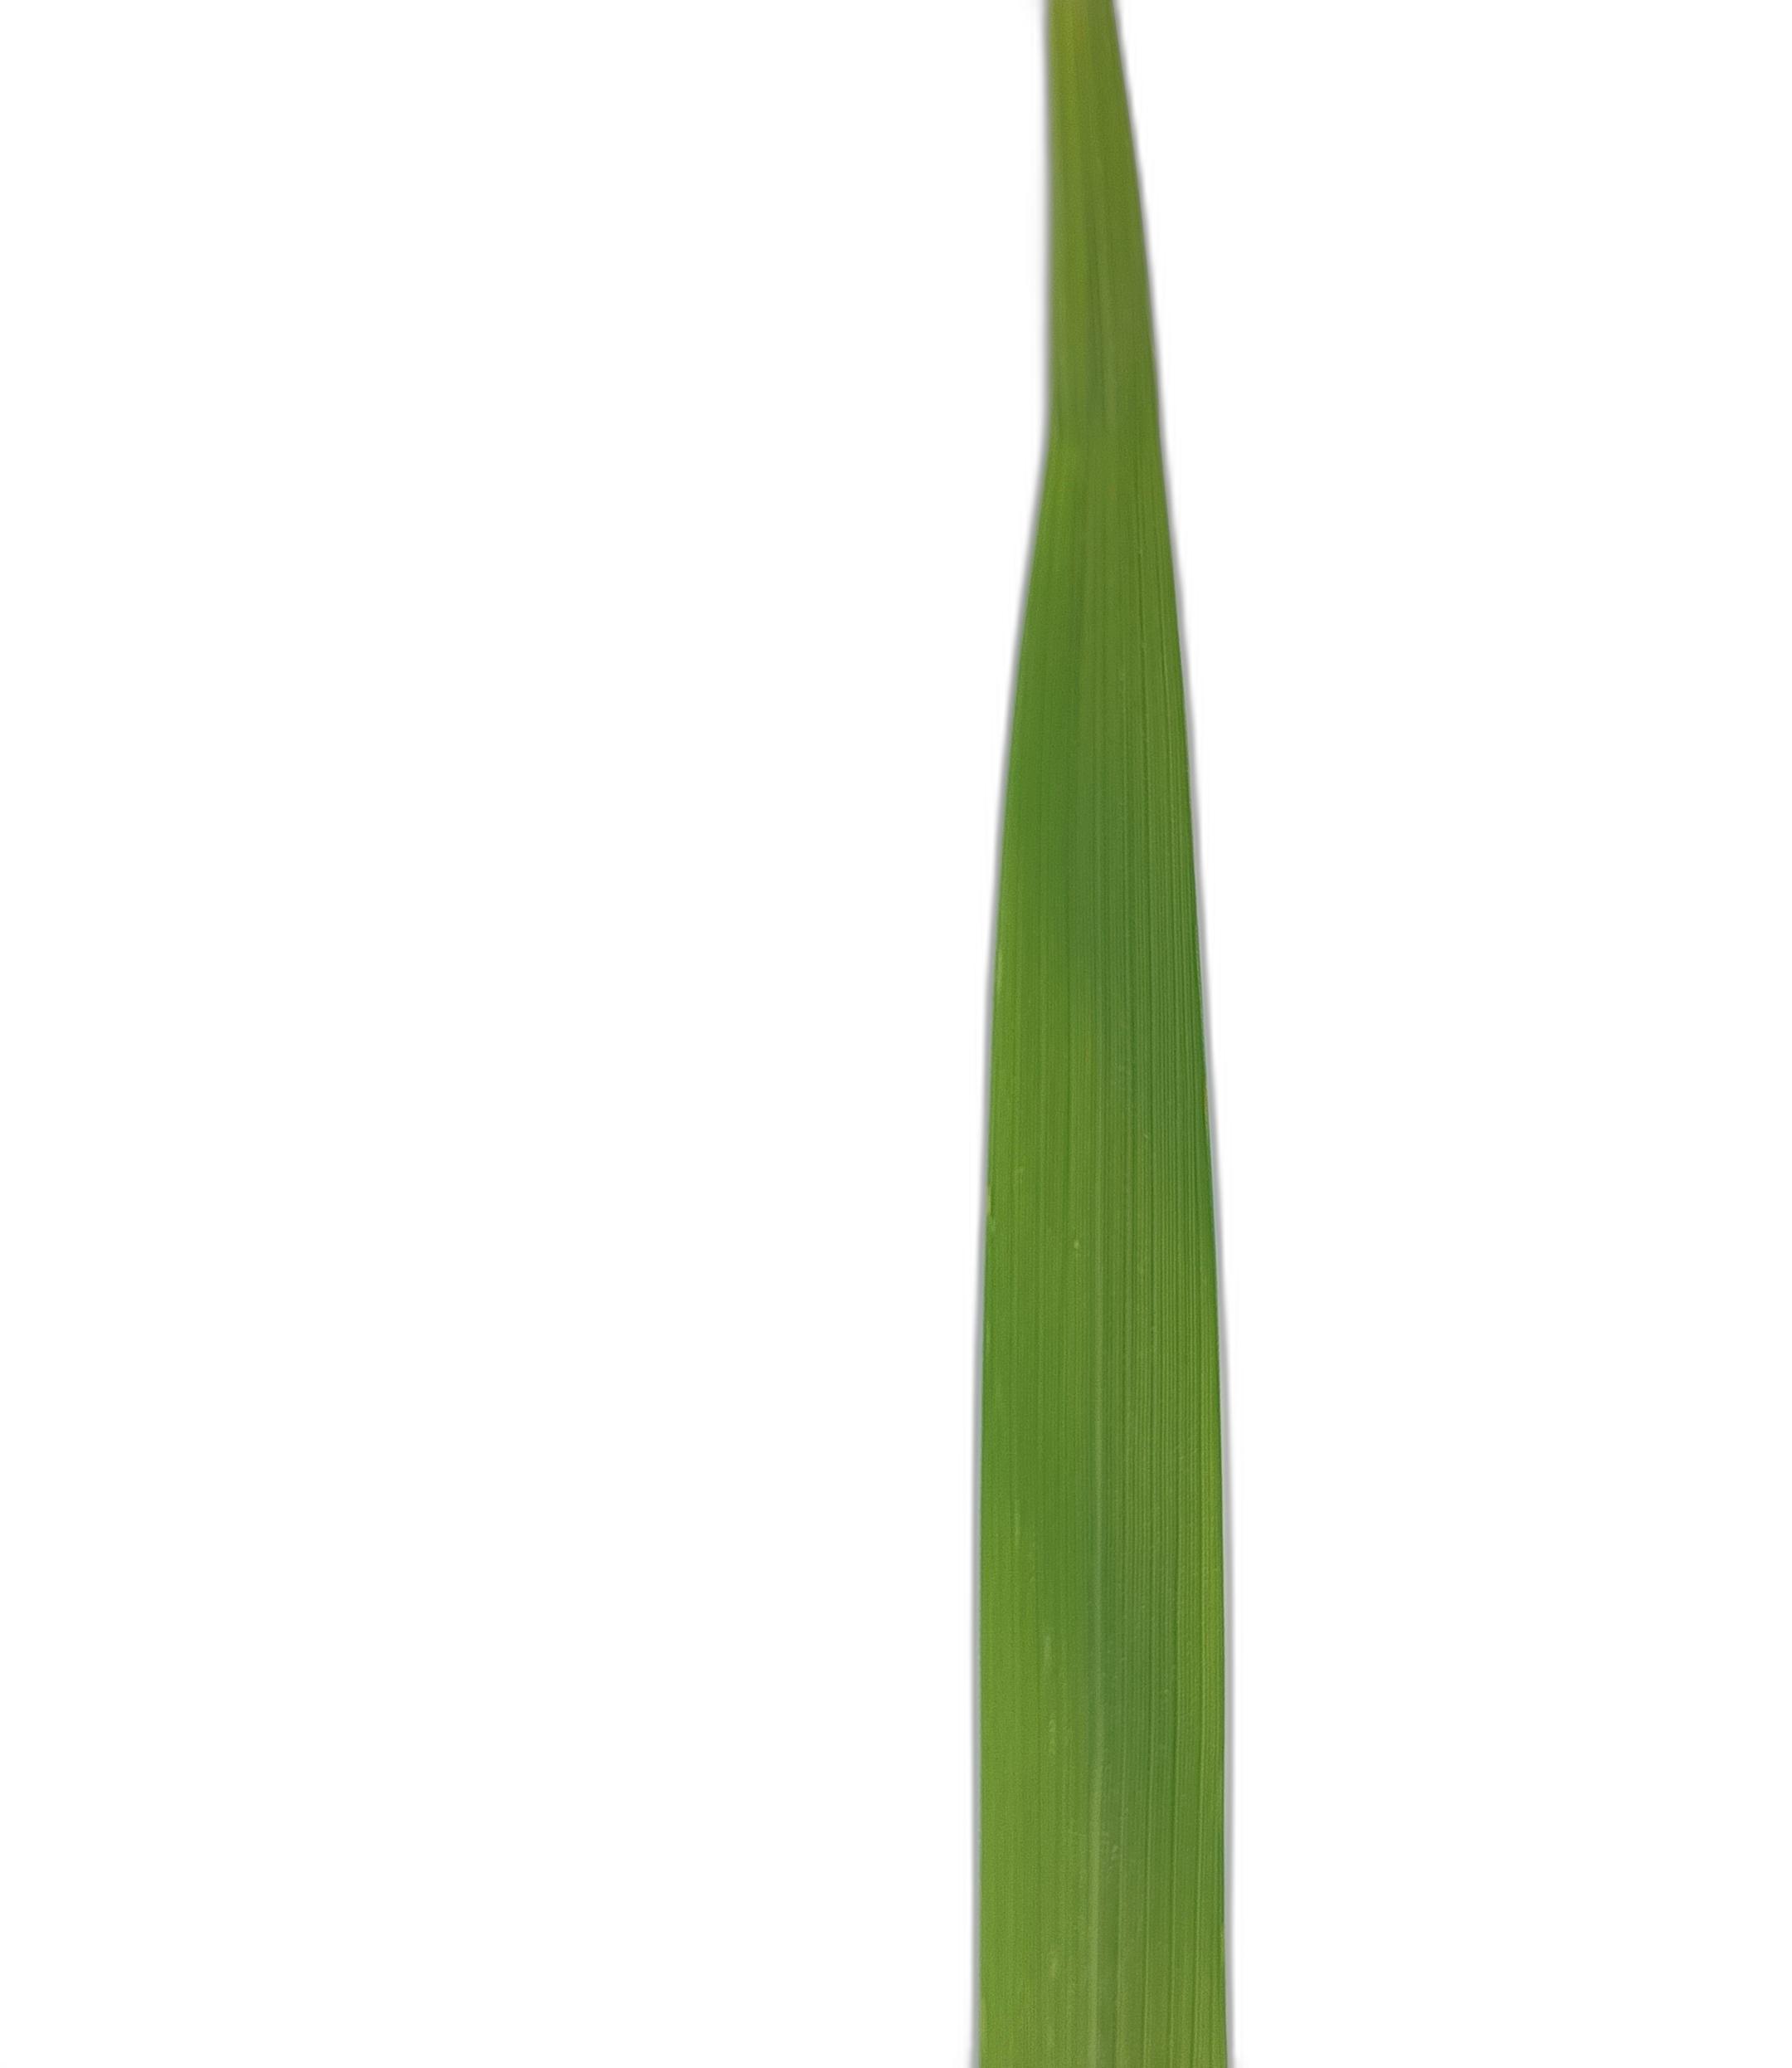
Label: Healthy